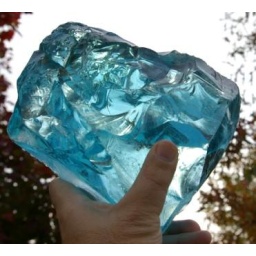
glass against the sky